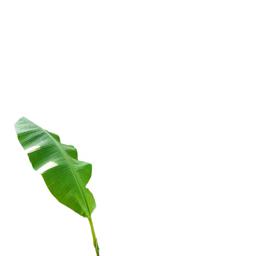
Label: MALBHOG LEAF